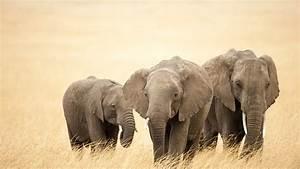
elephant